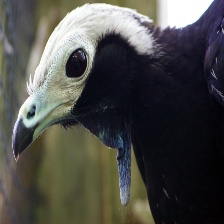
Species: BLUE THROATED PIPING GUAN
Scientific name: PIPILE CUMANENSIS